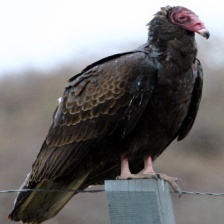
Species: BLACK VULTURE
Scientific name: CORAGYPS ATRATUS
ImageNet parent category: vulture